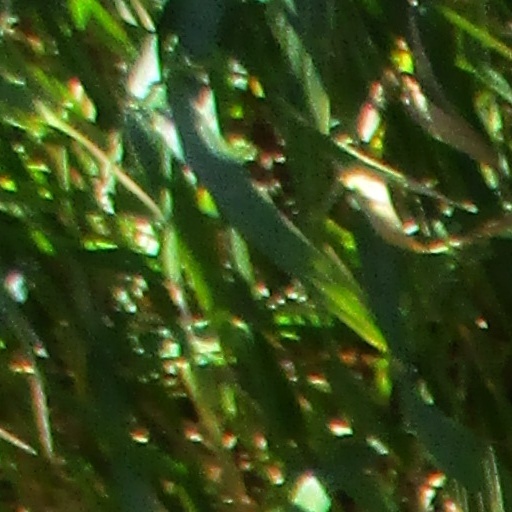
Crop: wheat